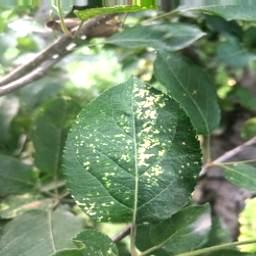
Label: Apple_Mosaic